Monounios

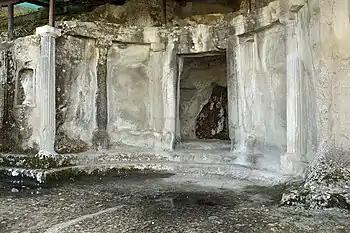
Royal tomb III, Selca e Poshtme, near the western shore of Lake Ohrid, Albania.

Monounios' second main centre might have been the site of the present day village of Selca e Poshtme in Albania, in the old residence of the Illyrian kings, which might have been also the location of the ancient city of Pelion in Dassaretia.